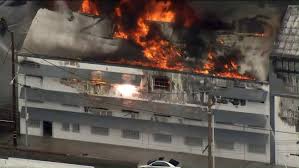
Label: urban_fire